Basturs Poble bonebed

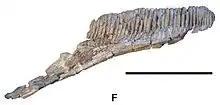
Holotype dentary of ""Koutalisaurus kohlerorum"", a species the bonebed material was once assigned to

A poster presentation and abstract at a conference suggested the specimens may have belonged to "Koutalisaurus kohlerorum", but they cautioned an adult dentary from the bonebed would need to be discovered to test the hypothesis. This was later rejected, as "Koutalisaurus" was found to be an invalid "nomen dubium". Fondevilla "et al." (2018) compared to the material from Basturs Poble to recognized species of lambeosaurine from geographically and temporally similar locations in the Pyrenees. The jugals from the sample were found to be distinct from those known from "Blasisaurus" and "Arenysaurus" (possible synonyms of "Pararhabdodon"), and the frontals were also distinguishable from the latter. Identity as specimens as either of those taxa was therefore ruled out. Overlapping taxonomically informative material with "Pararhabdodon" was not found from the bonebed, excepting a maxilla too fragmentary for use in referral. However, both the type locality of SRA and the locality of the referred maxilla MCD 4919 are close to the area the bonebed was found. As such, it was considered most likely the Basturs Poble hadrosaurs are members of the species "P. isonensis", but the poor state of preservation of the only comparable material in the bonebed prevented a secure referral. Later, a 2019 study by Prieto-Márquez "et al." described a new genus and species of Spanish lambeosaurine, "Adynomosaurus arcanus". They compared the material of their species to that of the bonebed, and though similarities were found, their tooth crowns and ilia had different shapes, and the from the site lacked the distinct shallow nature that characterizes "A. arcanus". Accordingly, they considered it unlikely the bonebed belonged to their species. Additionally, they commented on the lack of tsintaosaurin synapomorphies in the bonebed material and so kept a referral as indeterminate lambeosaurines rather than considering it to represent "Pararhabdodon".